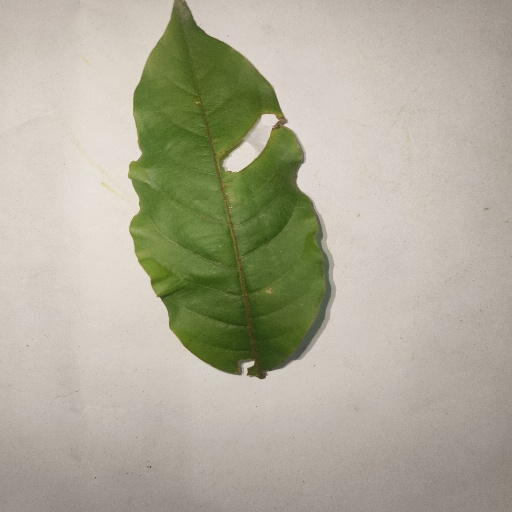
Species: HariTaki
Leaf condition: Bacterial Spot